Borek Sedlák

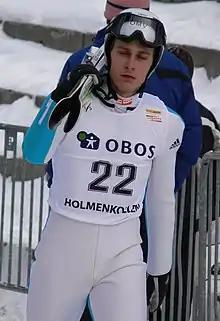
Borek Sedlák

Borek Sedlák (born "Vlástibor", June 15, 1981) is a Czech former ski jumper and current Assistant Race Director of the FIS Ski Jumping World Cup. He competed from 2001 to 2014. At the 2006 Winter Olympics, he finished ninth in the team large hill and 38th in the individual normal hill events.